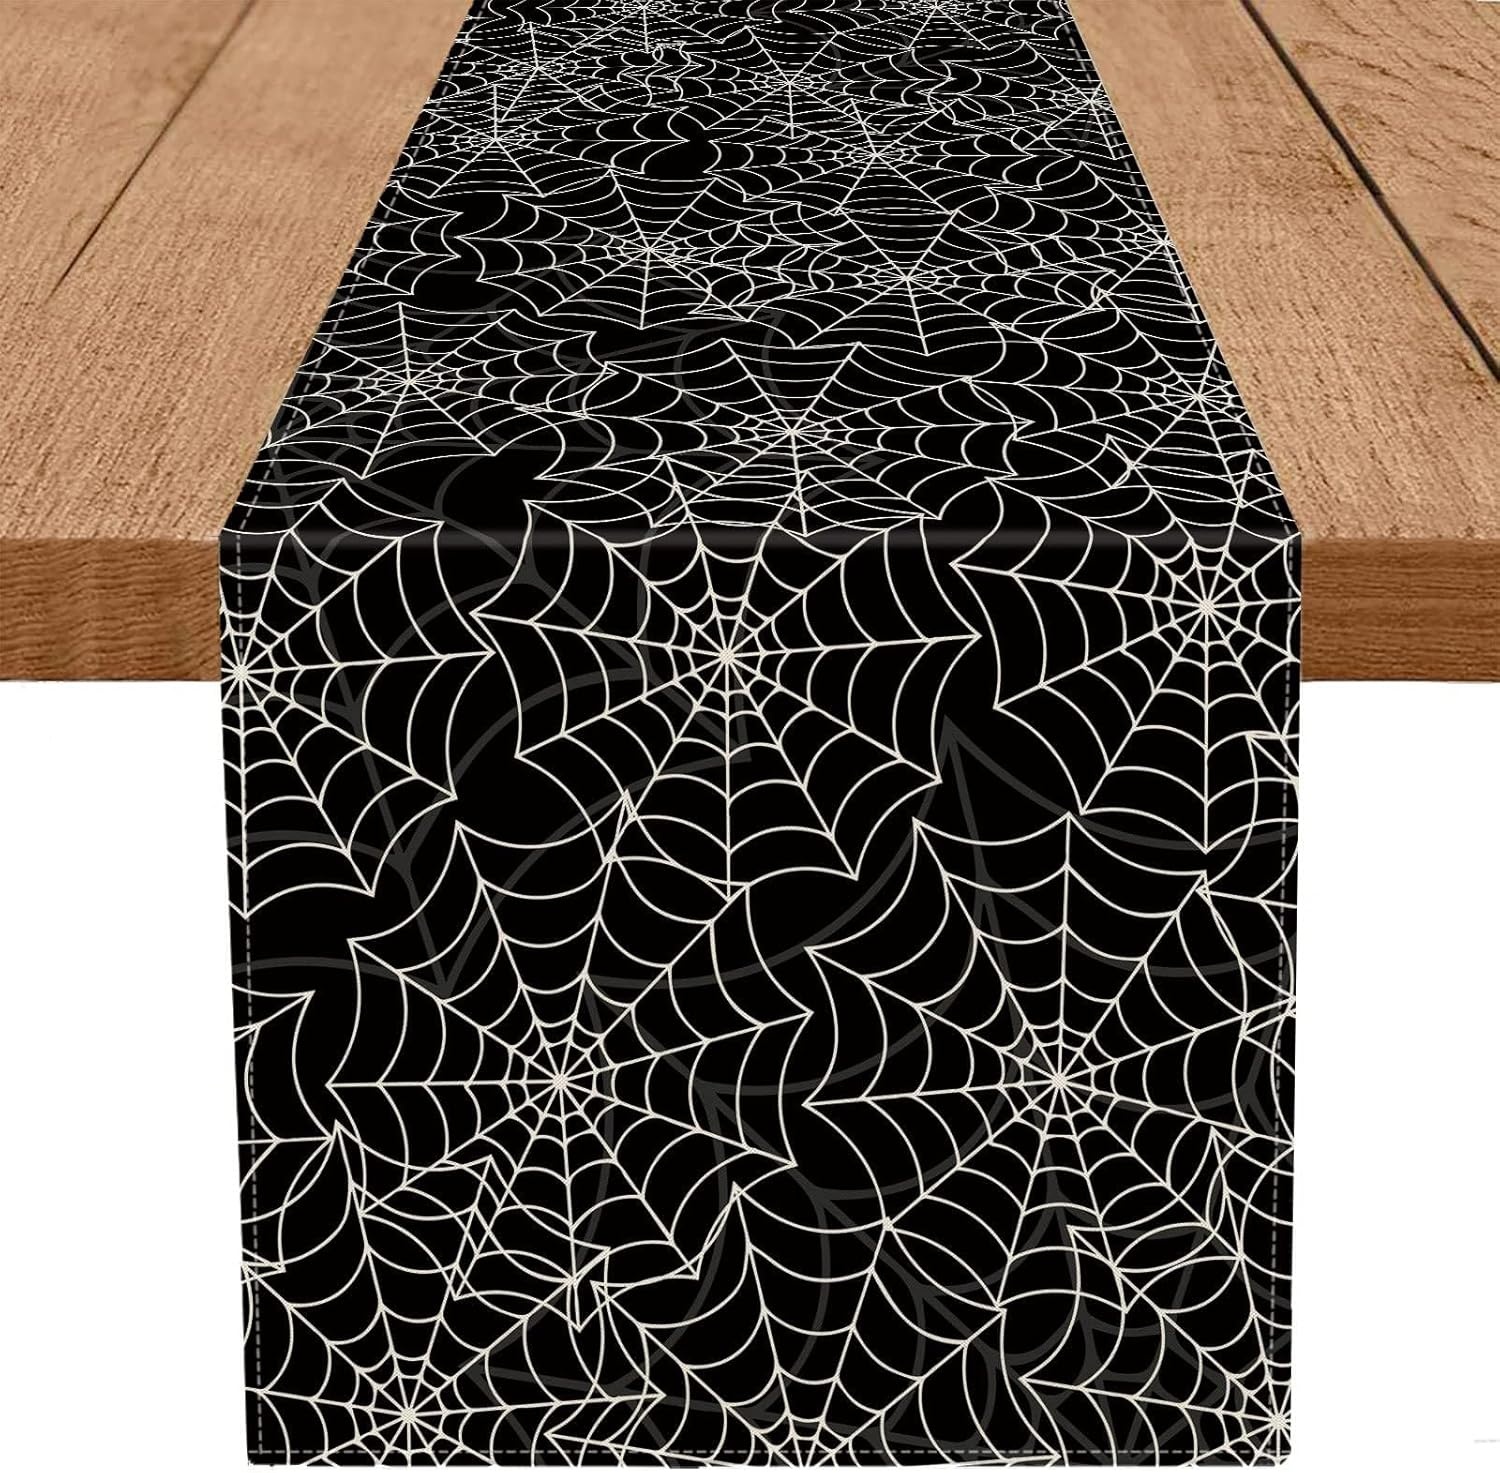
Halloween Table Runner Spider Web Black Linen Table Runners for Seasonal Holidays Indoor Outdoor Kitchen Dining Party Home Decor 13 x 60 Inch
Overview Color : 13'' X 60'' Material : Polyester Size : 13'' X 60'' Brand : GAGEC Pattern : Spider Web About this item Polyester Material: Made of 100% spun polyester, no shrink, no fading, sturdy sewing, protecting your table's surface from hot pans, scratches, and spills. Table Runner Patterns Size: 13 x 60 inches (33 x 151 cm). Appropriate for a table that can seat 3-5 people, better match your table, and give you a delightful dining experience. Easy Maintenance: Machine washes warm with like colors, do not bleach, tumble dry low and warm iron if needed.Simply toss it in the washing machine and lay it flat to dry for a quick and convenient cleaning process. Versatile Use: This table runner can be widely used in halloween home decor, family dinners, gatherings, or everyday use, suitable for weddings, birthdays, dinners, brunches, fireplaces, coffee tables, TV cabinets, etc. Theme Coordination: Matches with other Halloween decorations to create an all-round themed room, making your decoration more overall and coordinated.
Brand: GAGEC
Category: Home & Garden > Linens & Bedding > Table Linens > Table Runners